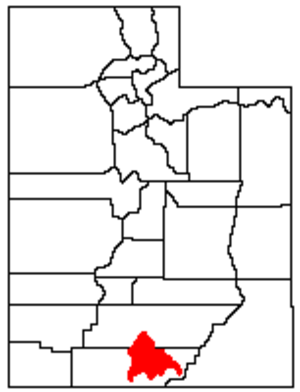
Le plateau de Kaiparowits est un plateau élevé situé au sud de l'État américain de l'Utah. Avec le Grand Staircase et les Canyons of the Escalante, ils constituent le monument national de Grand Staircase-Escalante.